Anti-communism

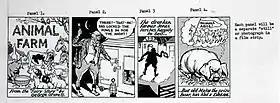
A 1950 "Animal Farm" cartoon strip produced for the Cold War anti-communist department of the British Foreign Office, the IRD

Historians Ian Kershaw and Joachim Fest argue that in the early 1920s the Nazis were only one of many nationalist and fascist political parties contending for the leadership of Germany's anti-communist movement. The Nazis only came to dominance during the Great Depression, when they organized street battles against German Communist formations. When Adolf Hitler came to power in 1933, his propaganda chief Joseph Goebbels set up the "Anti-Komintern". It published massive amounts of anti-Bolshevik propaganda, with the goal of demonizing Bolshevism and the Soviet Union before a worldwide audience.